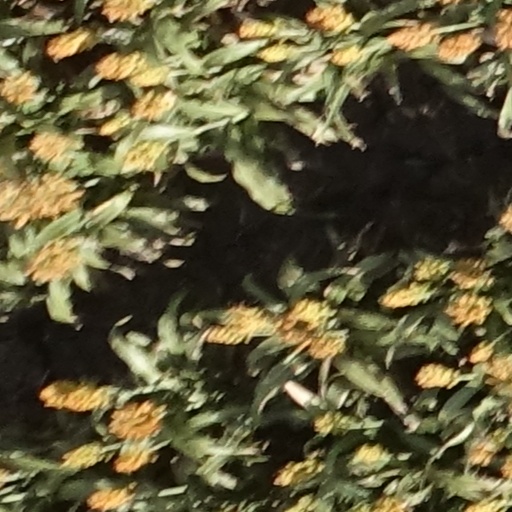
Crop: sorghum